Nationwide House Energy Rating Scheme

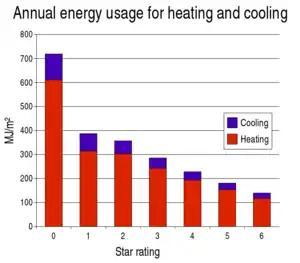
Annual energy usage (MJ/m) for heating and cooling in the ACT, by star rating. See image page for details.

A 6-Star rating indicates that a building achieves a higher level of thermal energy performance than, say a 5 star rating. As of November 2011, 6-star equivalence is the current minimum requirement in most of Australia.